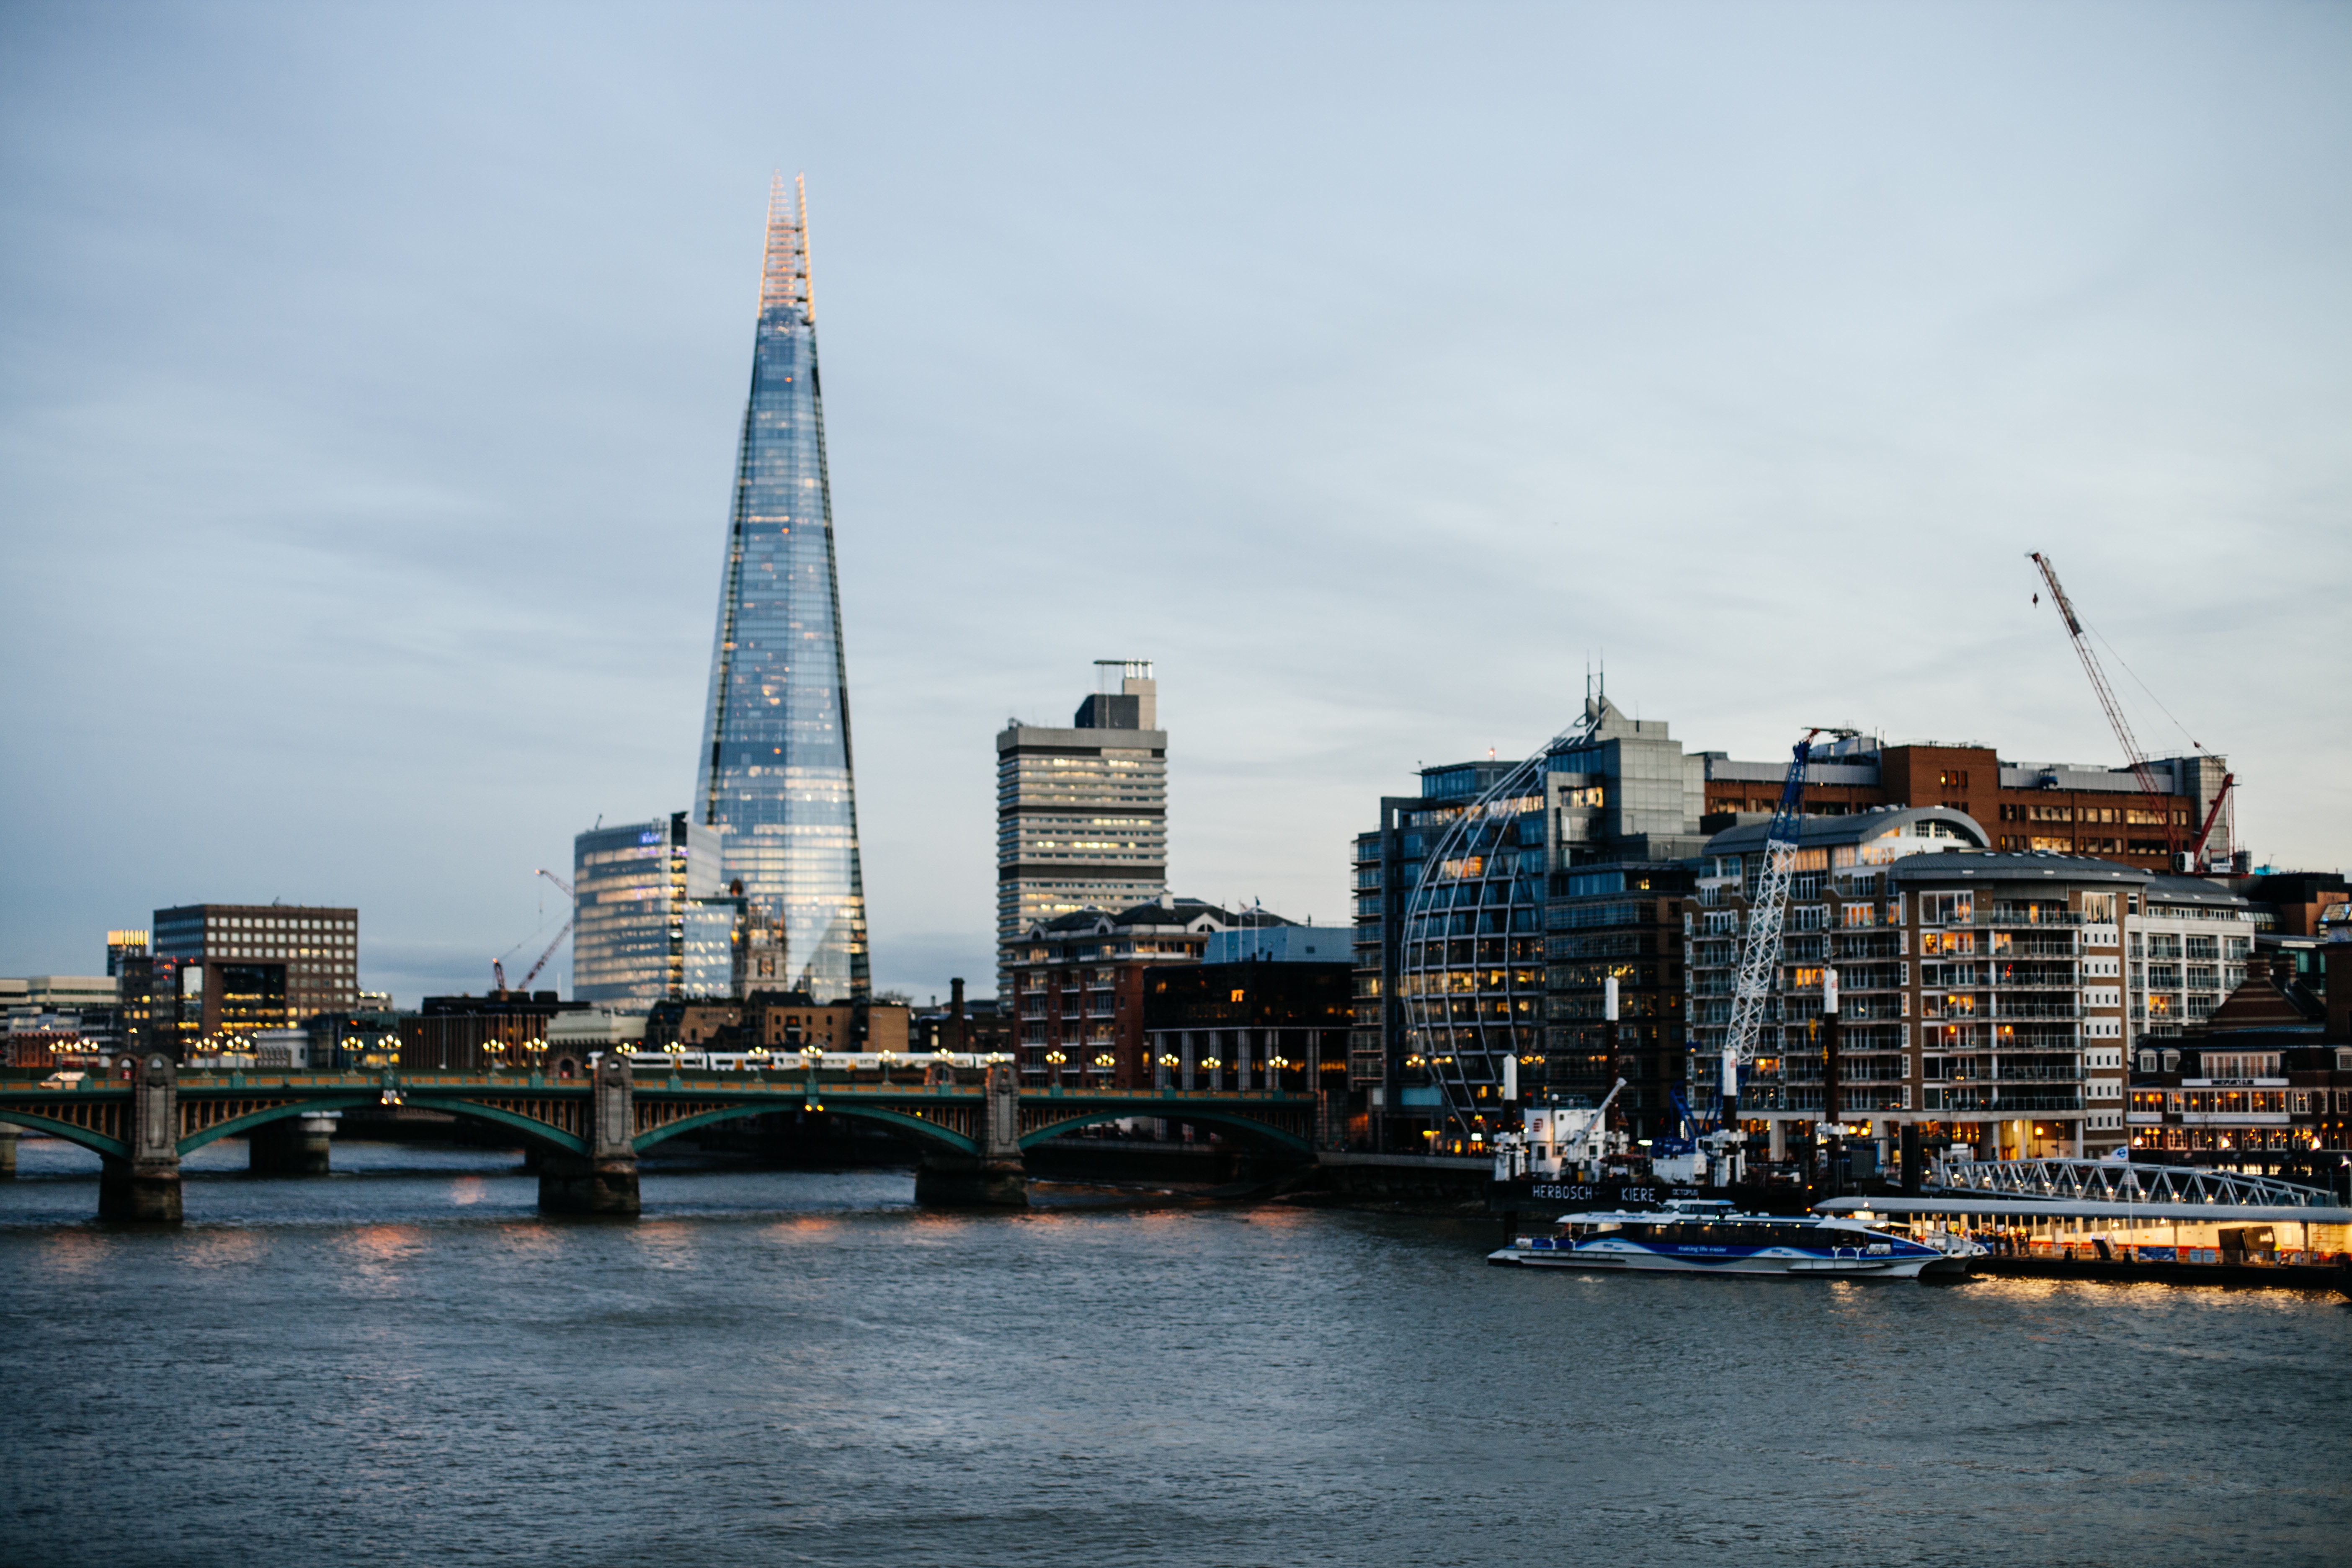
sea, horizon, dock, skyline, city, skyscraper, river, cityscape, downtown, dusk, reflection, vehicle, bay, landmark, harbor, port, waterway, tower block, urban area, human settlement